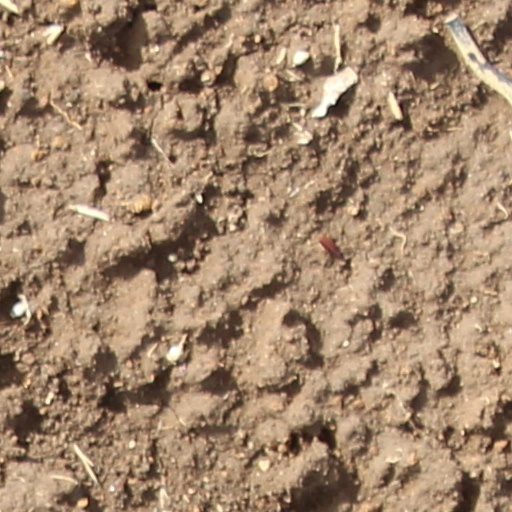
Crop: wheat